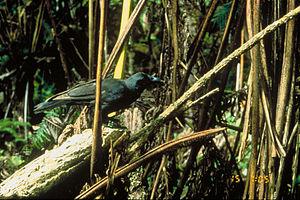
La Corneille d'Hawaï, Corbeau hawaïen ou Alala est une espèce de passereau de la famille des Corvidae, considérée comme étant éteinte à l'état sauvage. Il s'agit d'un oiseau endémique à l'île d'Hawaï.